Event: Nepal Earthquake
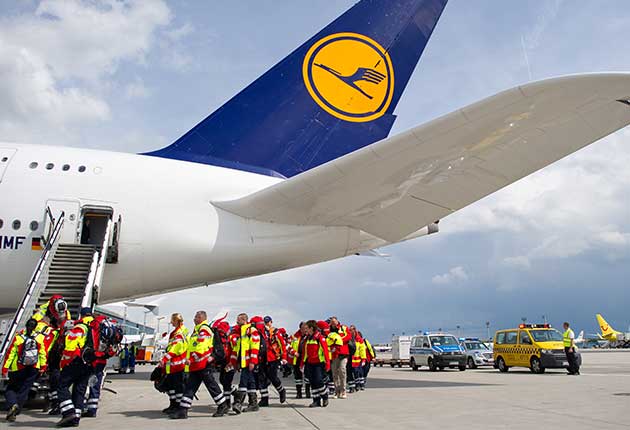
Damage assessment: no_damage